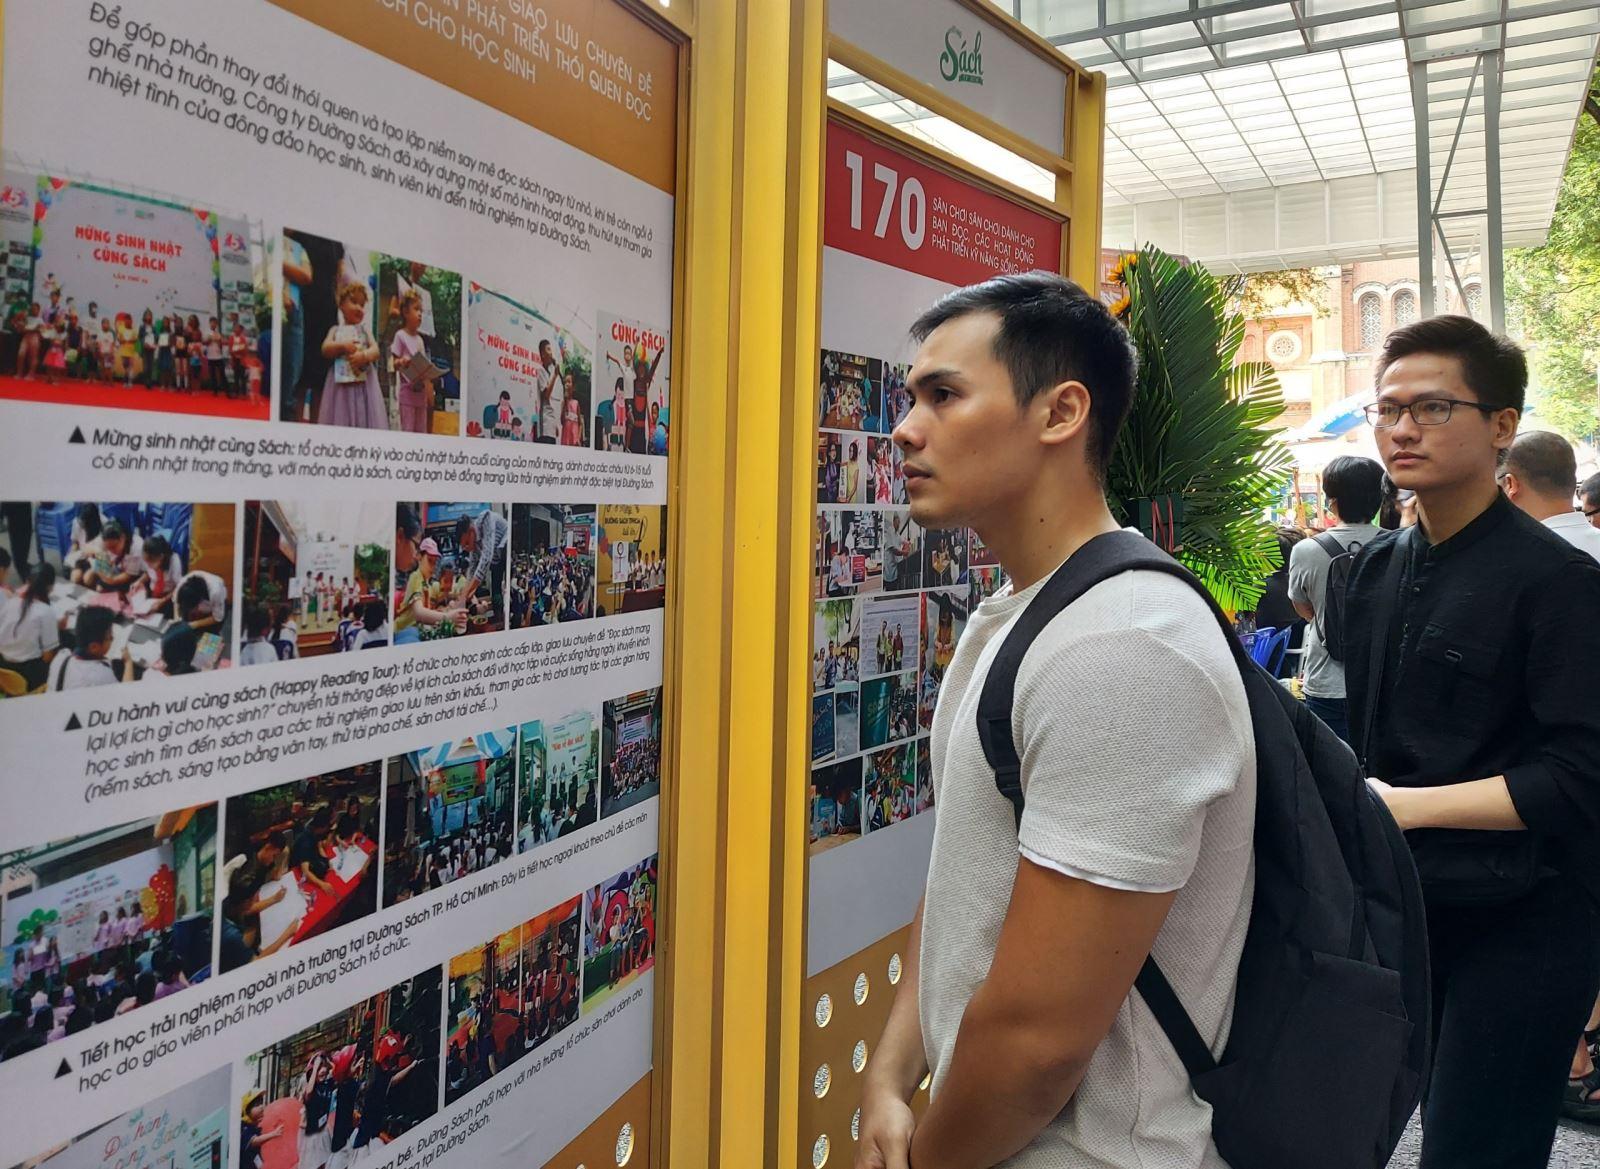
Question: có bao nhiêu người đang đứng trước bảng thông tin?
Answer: có hai người đứng trước bảng thông tin